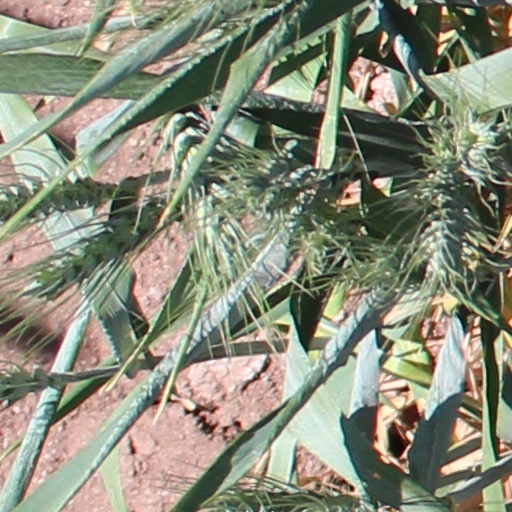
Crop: wheat